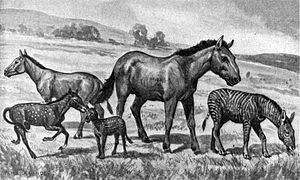
Hestens evolution / Forskningens historie
Uddøde dyr fra hestefamilien forsøgt genskabt i skaleret størrelse. Venstre til højre: Mesohippus, Neohipparion, Eohippus, Equus scotti og Hypohippus.
Hestens evolution foregik over en periode på 50 millioner år, hvor den lille skovboende Eohippus på størrelse med en hund udviklede sig til den moderne hest. Palæontologer har været i stand til at stykke et mere komplet billede sammen af den evolutionære udvikling for den moderne hest end for noget andet dyr.